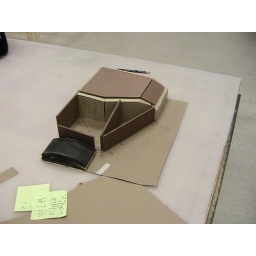
front door speaker box under way...